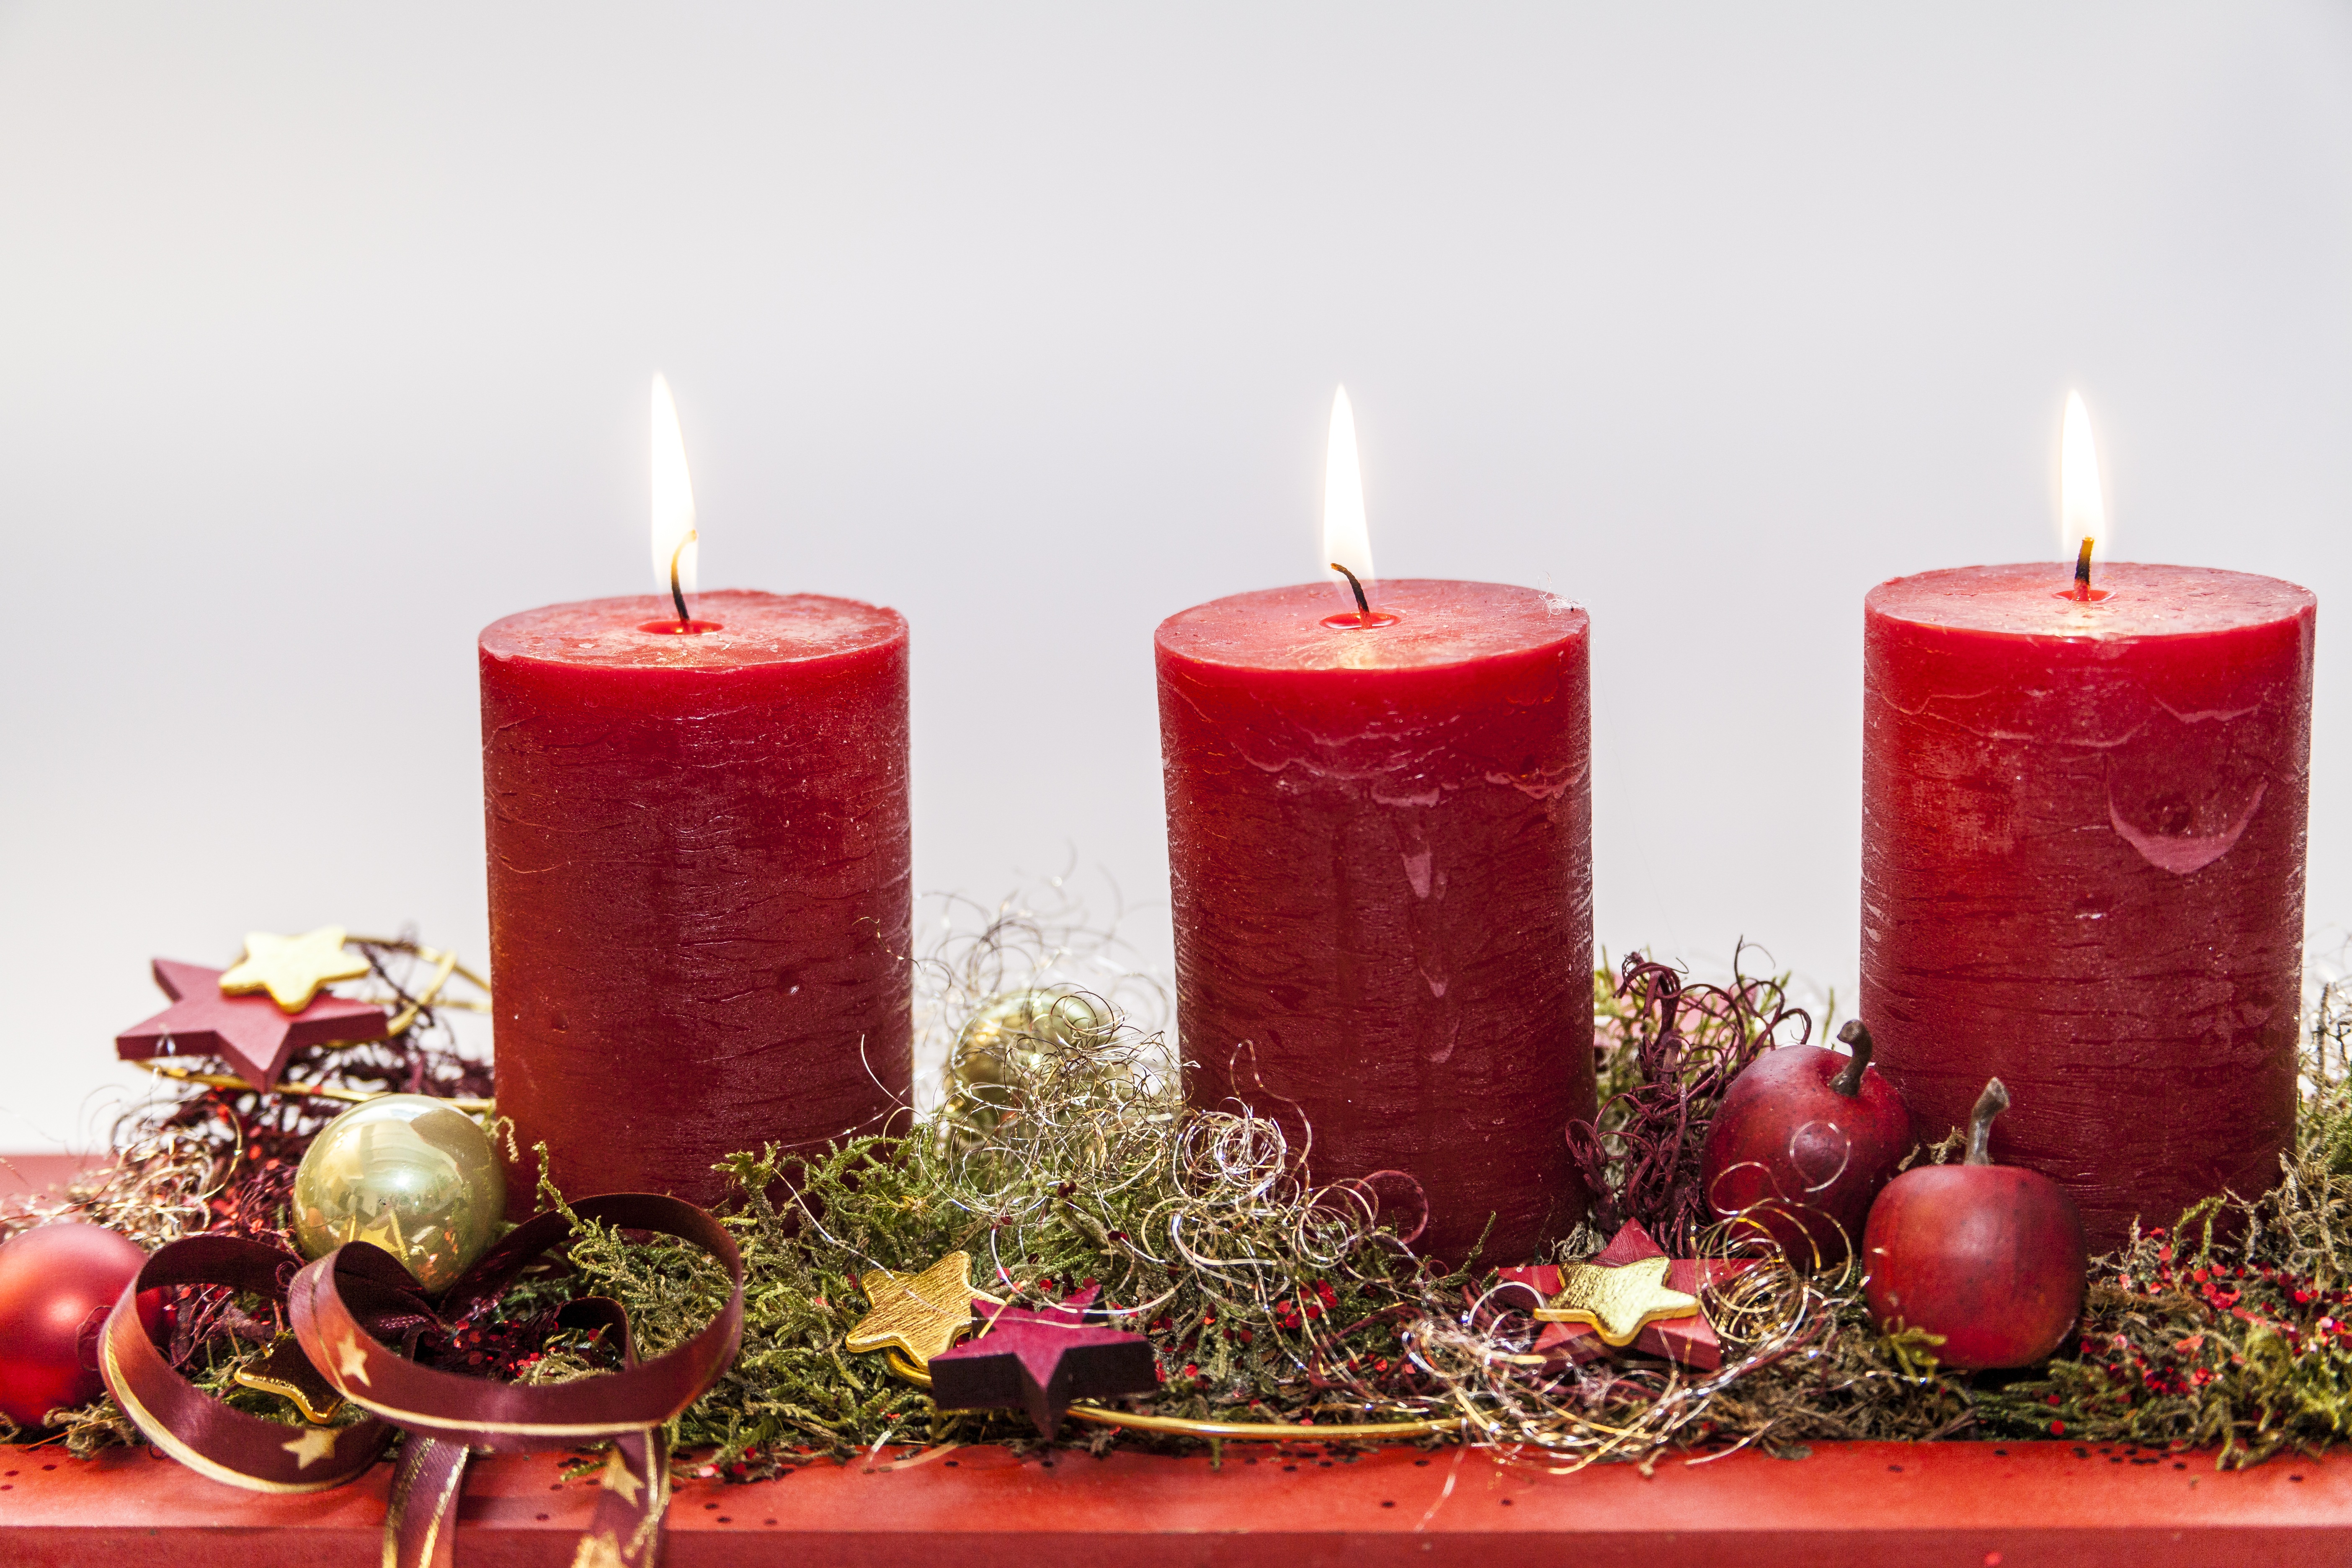
light, red, candle, lighting, decor, advent, christmas decoration, before christmas, flameless candle, third candle